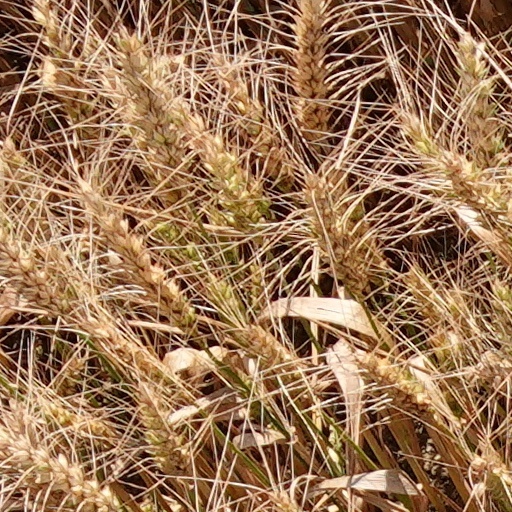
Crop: wheat